Sara Nelson (union leader)

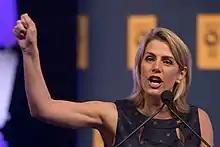
Sara Nelson at the AFGE convention in 2015

Sara Nelson (born March 11, 1973) is an American union leader who serves as the international president of the Association of Flight Attendants-CWA, AFL–CIO. A United Airlines flight attendant since 1996, she previously served as AFA's international vice president for a term beginning January 1, 2011. AFA-CWA represents nearly 50,000 flight attendants at 20 airlines.